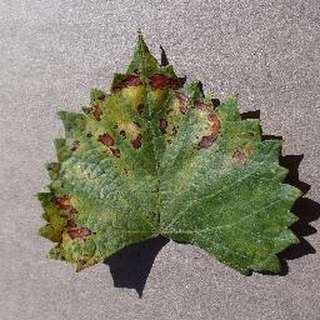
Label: grape_esca_black_measles